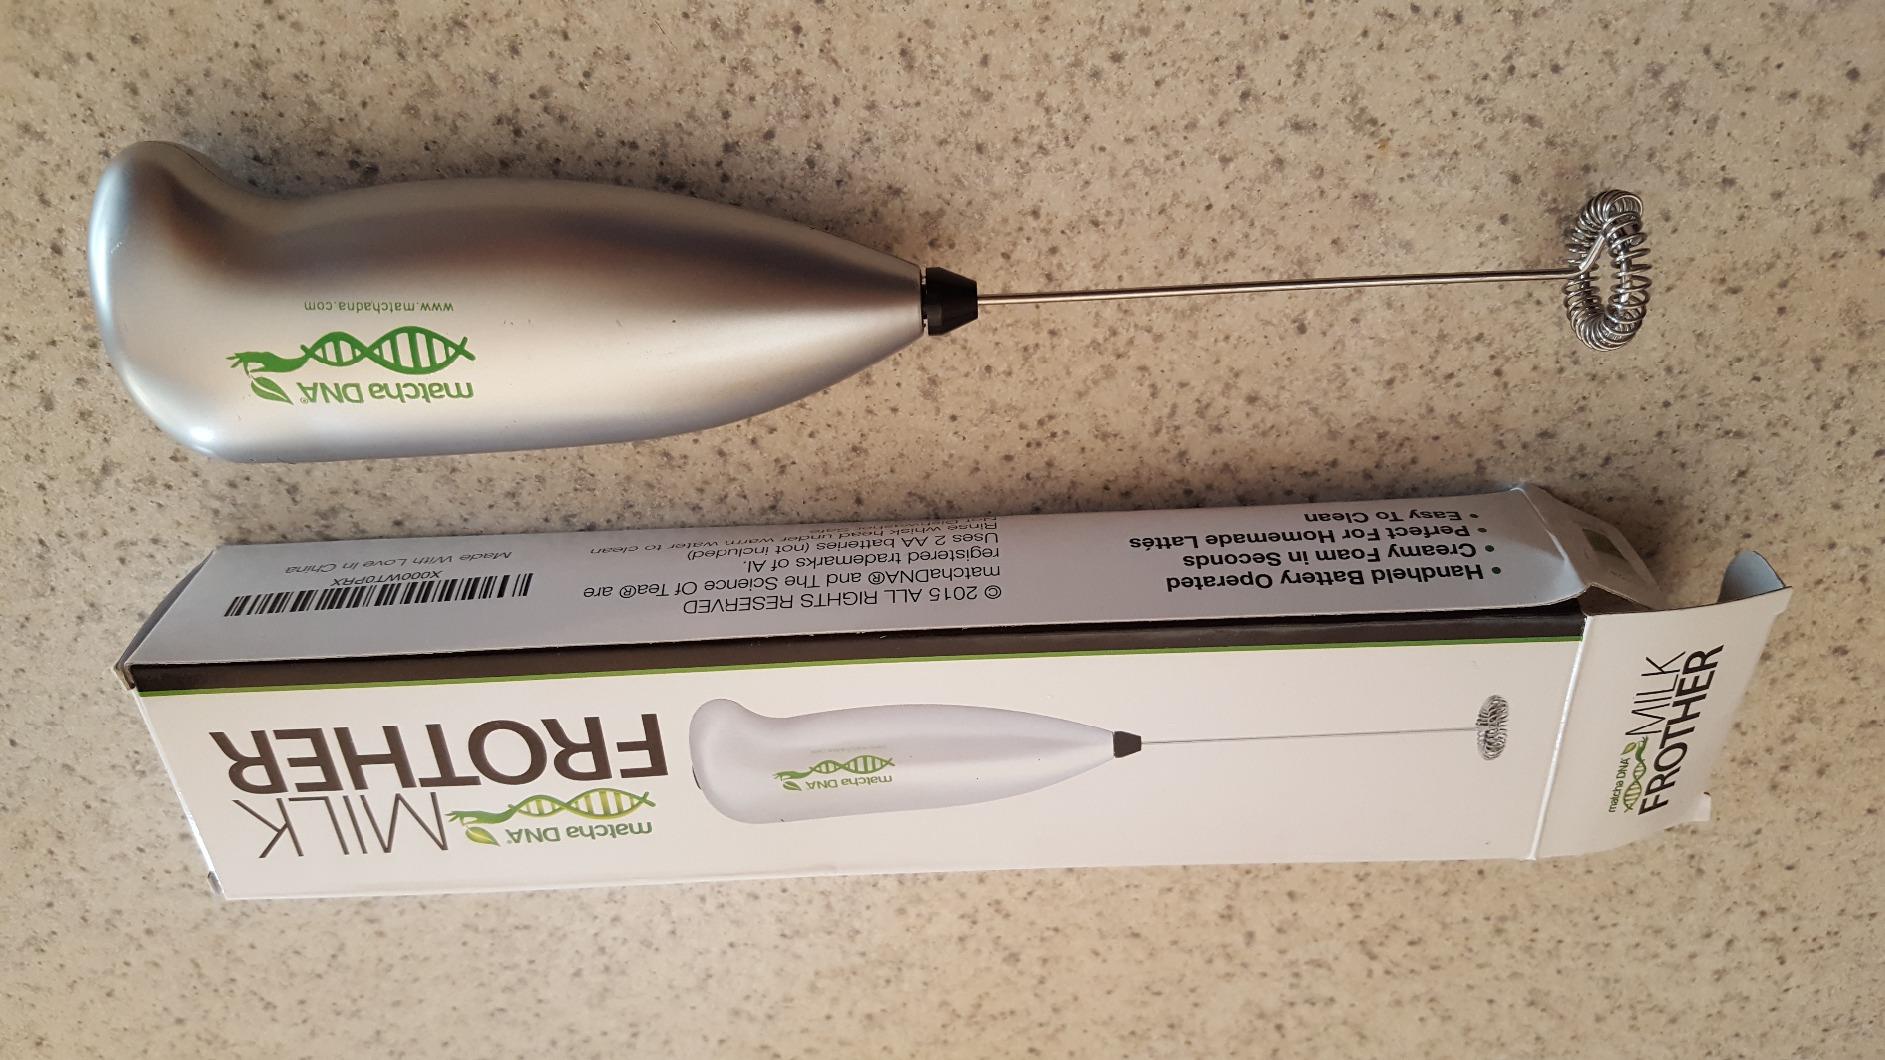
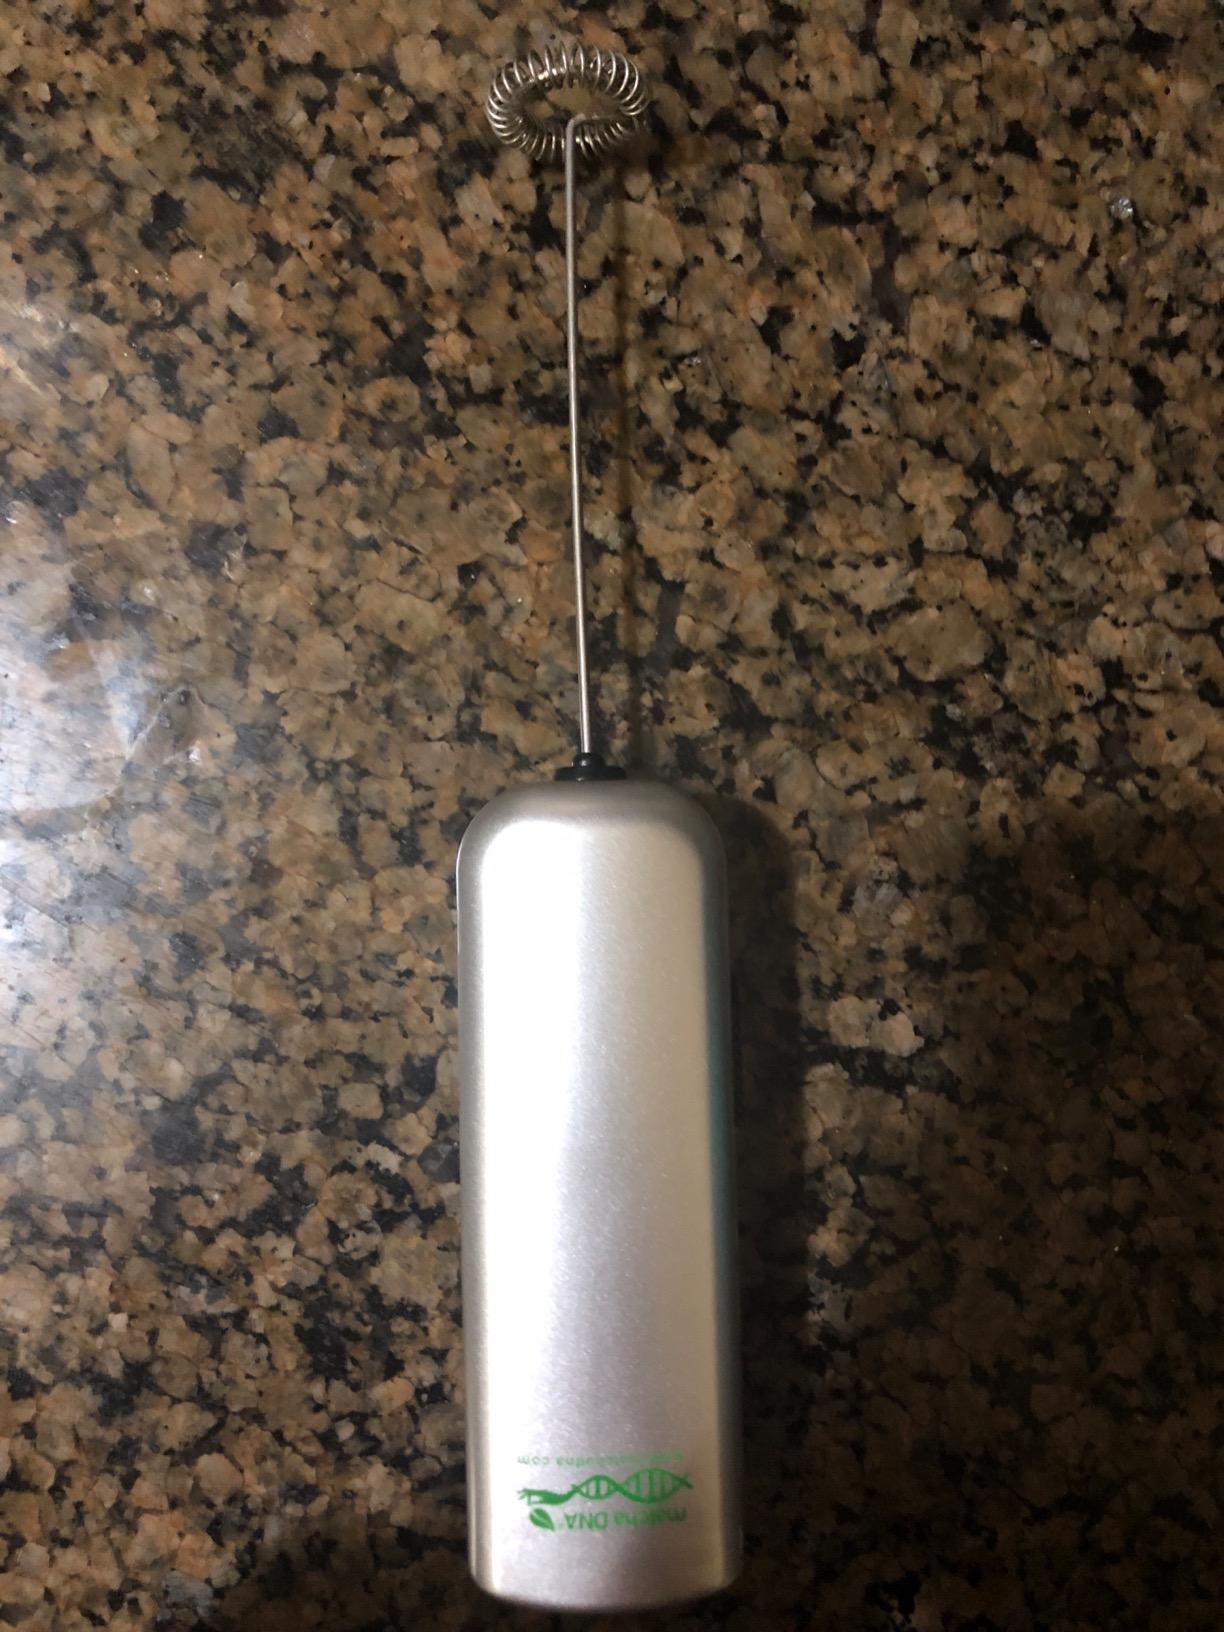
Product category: items_mixer
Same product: no